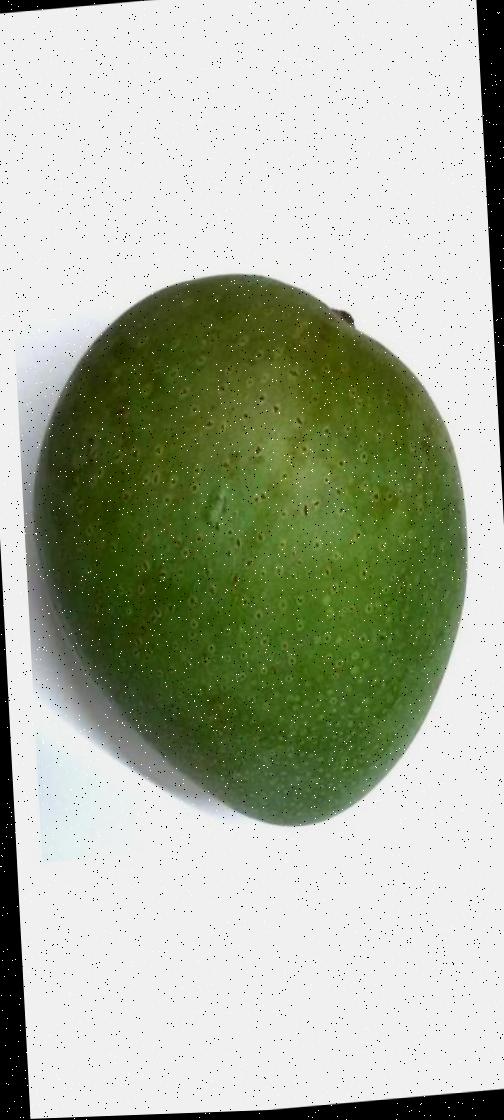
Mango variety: Ashshina Zhinuk